Sky position (RA, Dec in degrees): 168.156, 24.43
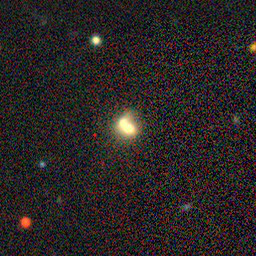
Galaxy morphology: Merging Galaxies